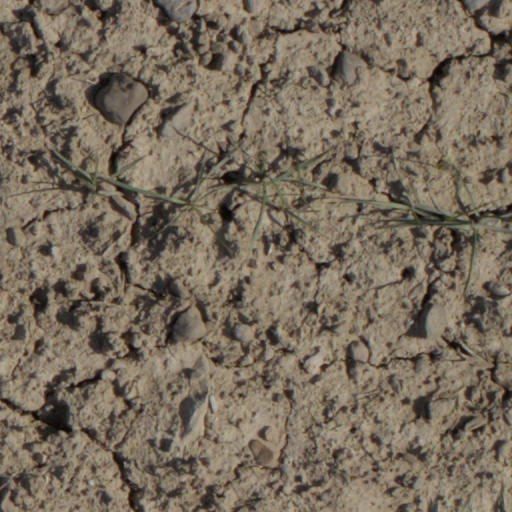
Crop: wheat